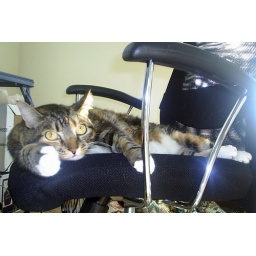
Z lounges in the computer chair